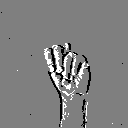
ASL letter: n